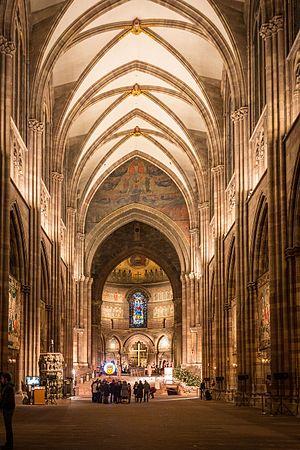
36e rencontres internationales de Taizé Strasbourg 28 décembre 2013